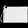
Label: Bag